Mike McCready

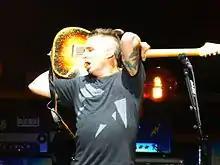
McCready at Viejas Arena, San Diego, November 21, 2013

McCready prefers to play "by ear" rather than from a technical standpoint. He stated, "I'm so ignorant of this technical stuff." When asked to explain the intricacies of Pearl Jam's hit-making writing process, McCready says that "I've always done it by ear. Honestly, I'd rather do regular interviews. It's more interesting to talk about whatever… anything other than guitars. I'm not into being a tech-head." McCready's guitar style is usually of an aggressive bluesy nature, and was described by Greg Prato of Allmusic as "feel-oriented" and "rootsy". McCready has cited Jimi Hendrix, Ace Frehley, Stevie Ray Vaughan, David Gilmour, Keith Richards, Pete Townshend and Eddie Van Halen as his biggest musical influences.